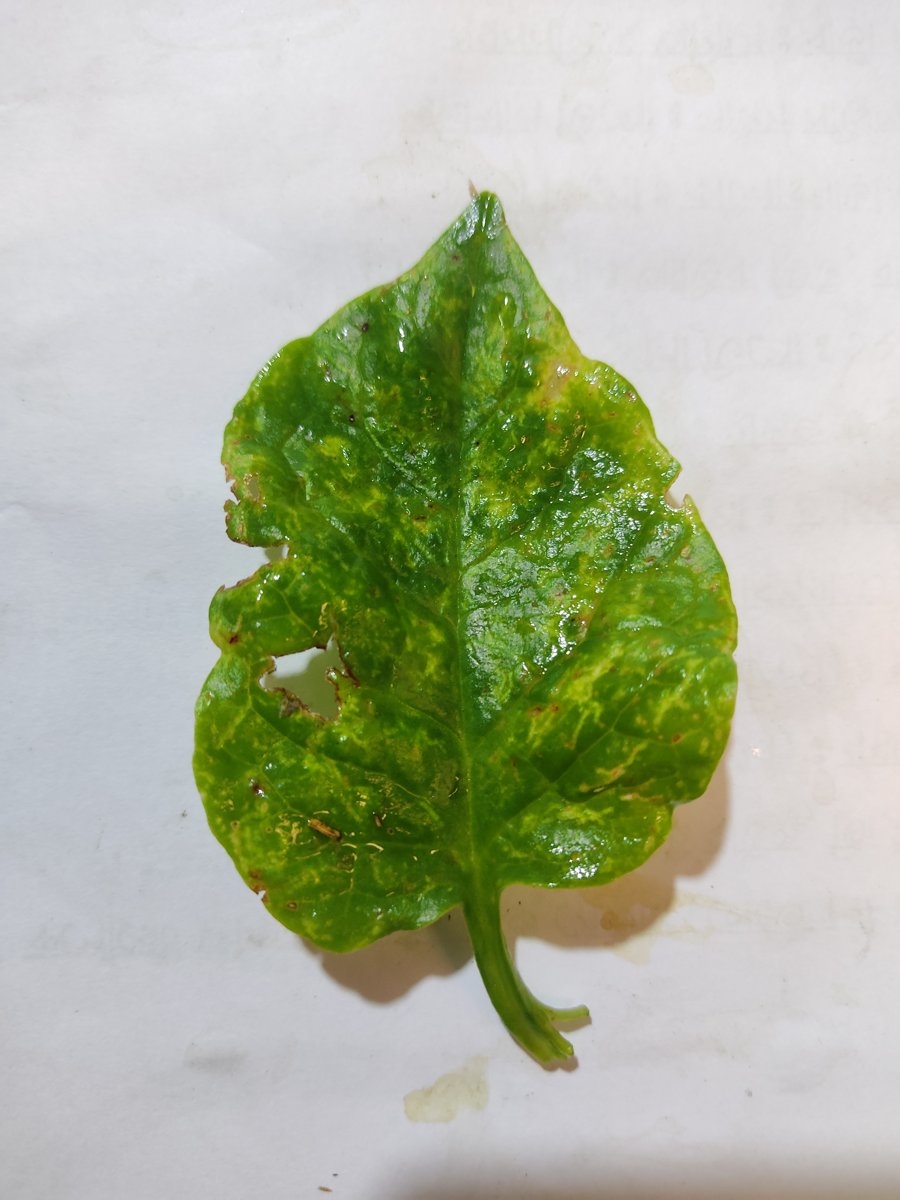
Label: Downy-Mildew